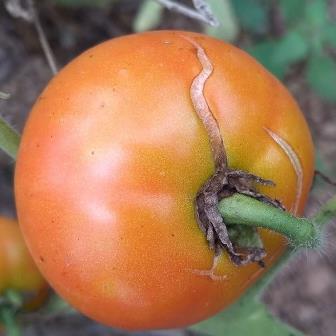
Crop: Tomato
Condition: excess-nitrogen-d